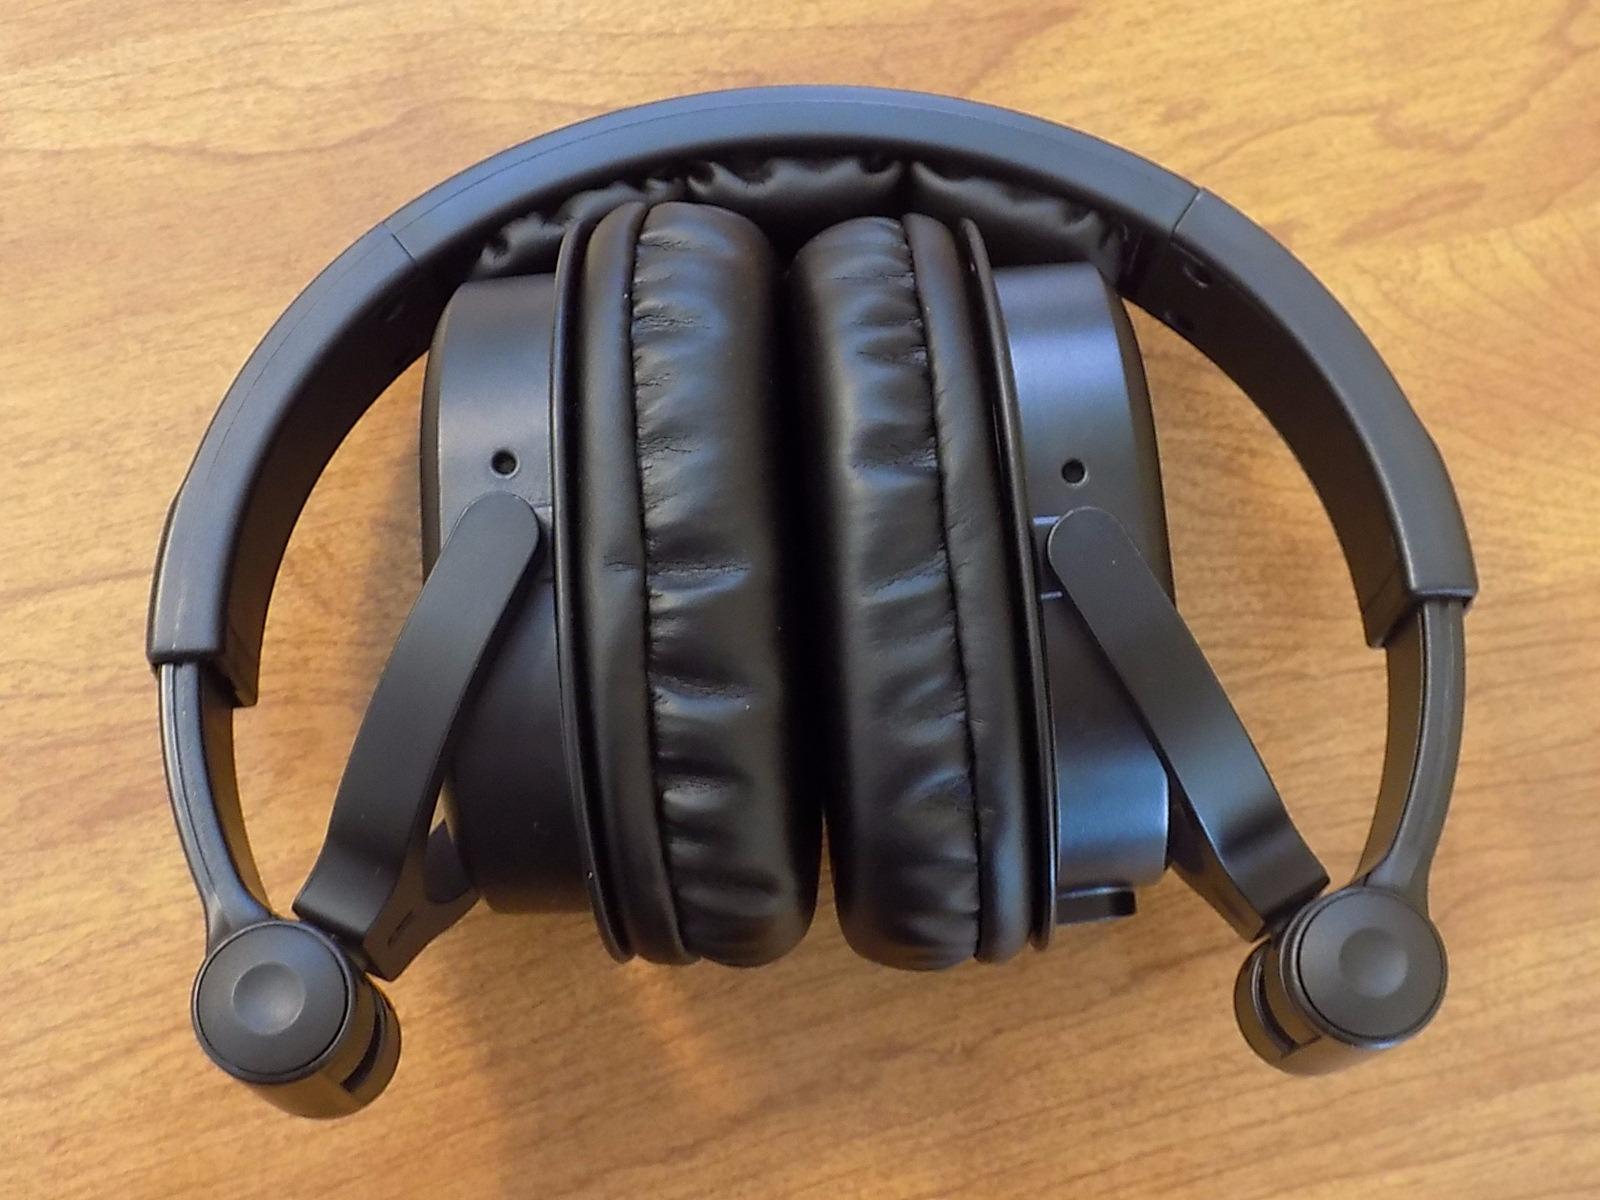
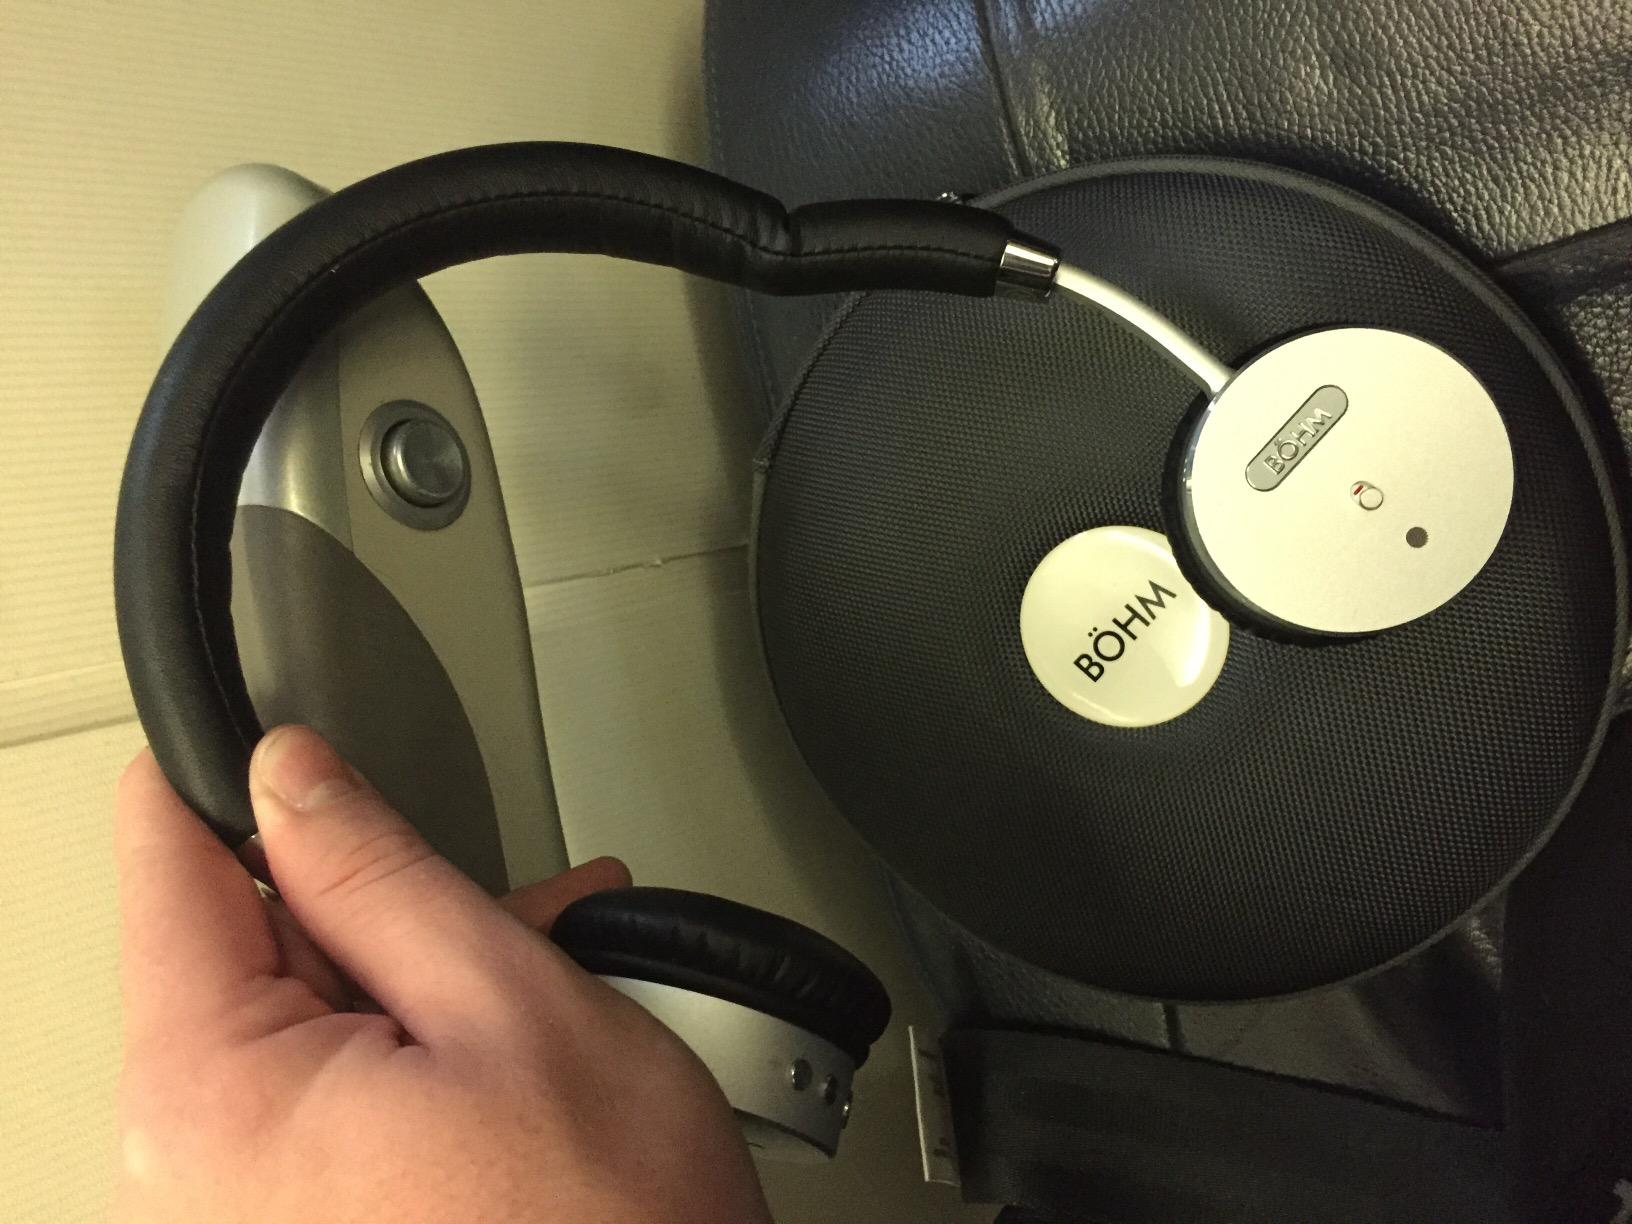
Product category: headphones
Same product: no